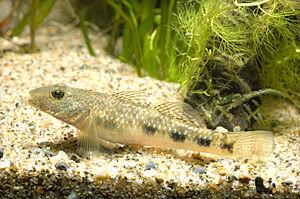
Rhinogobius giurinus est un gobie qui peut vivre en eau douce, saumâtre, ou marine. Il est endémique de l'extrême-orient.